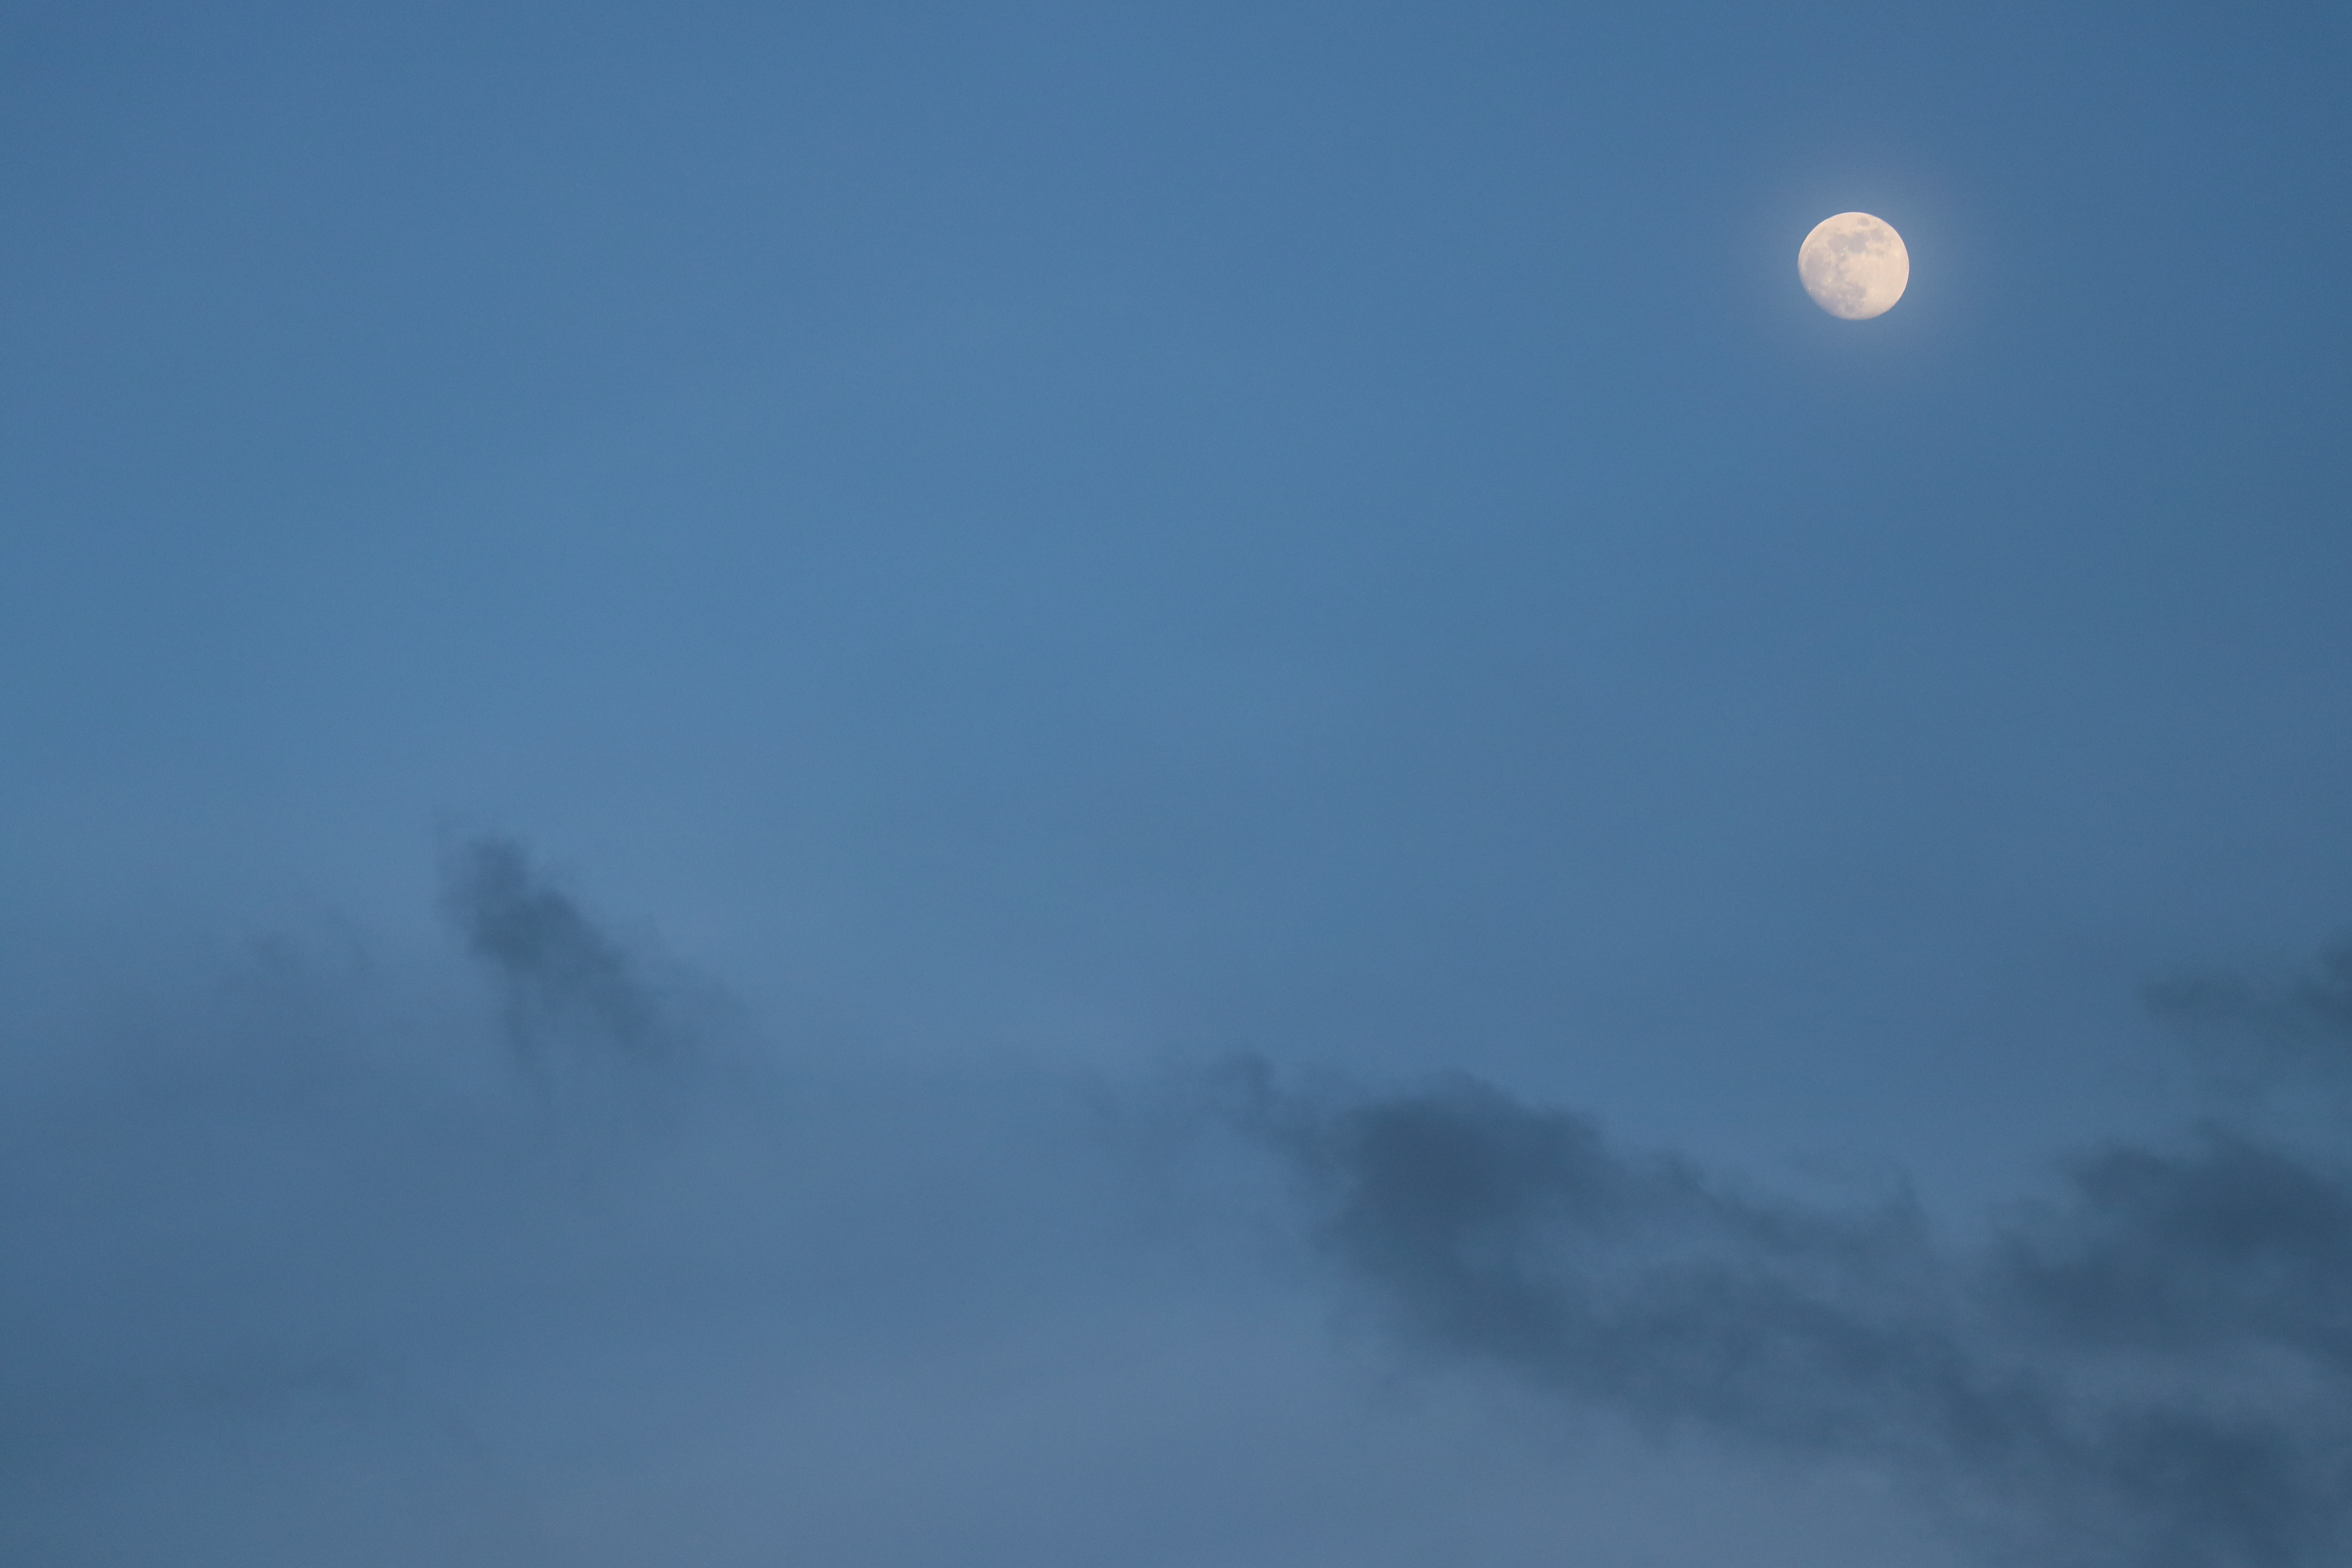
cloud, night, moon, sky, daytime, atmosphere, mist, meteorological phenomenon, sunlight, fog, computer wallpaper, cumulus, calm, astronomical object